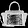
Label: Bag